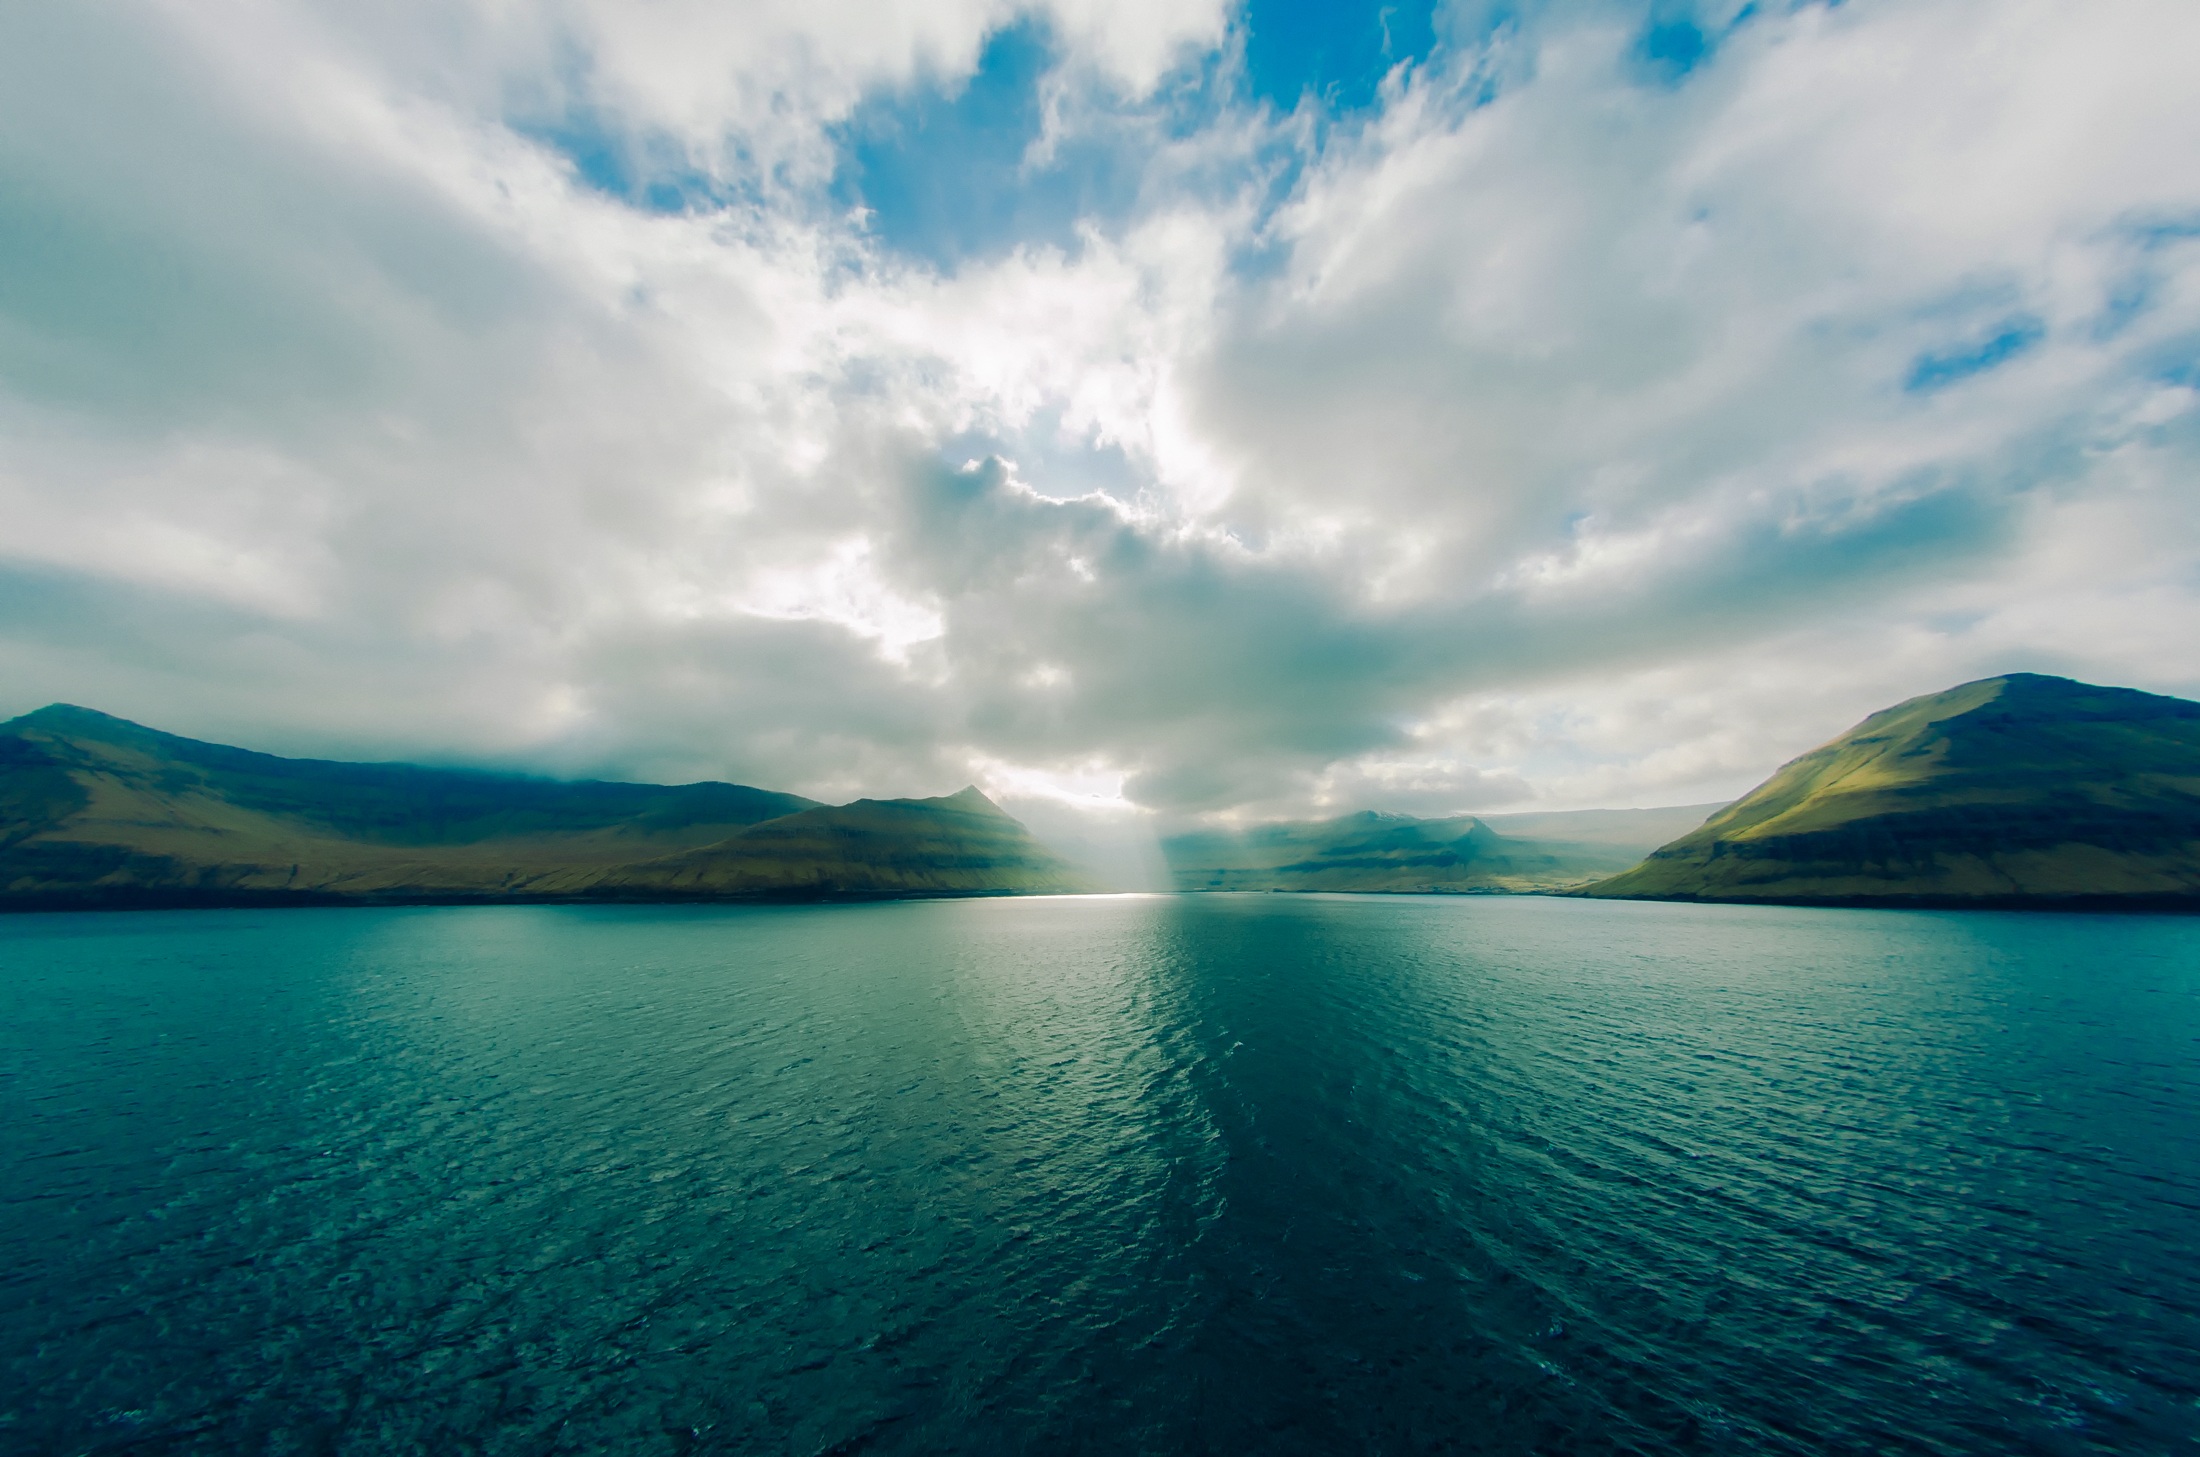
landscape, sea, coast, water, nature, ocean, horizon, mountain, cloud, sky, sunrise, sunset, countryside, sunlight, lake, dawn, country, dusk, reflection, scenic, lagoon, bay, island, fjord, reservoir, body of water, outdoors, hdr, clouds, mountains, reflections, beautiful, loch, faroe islands, meteorological phenomenon